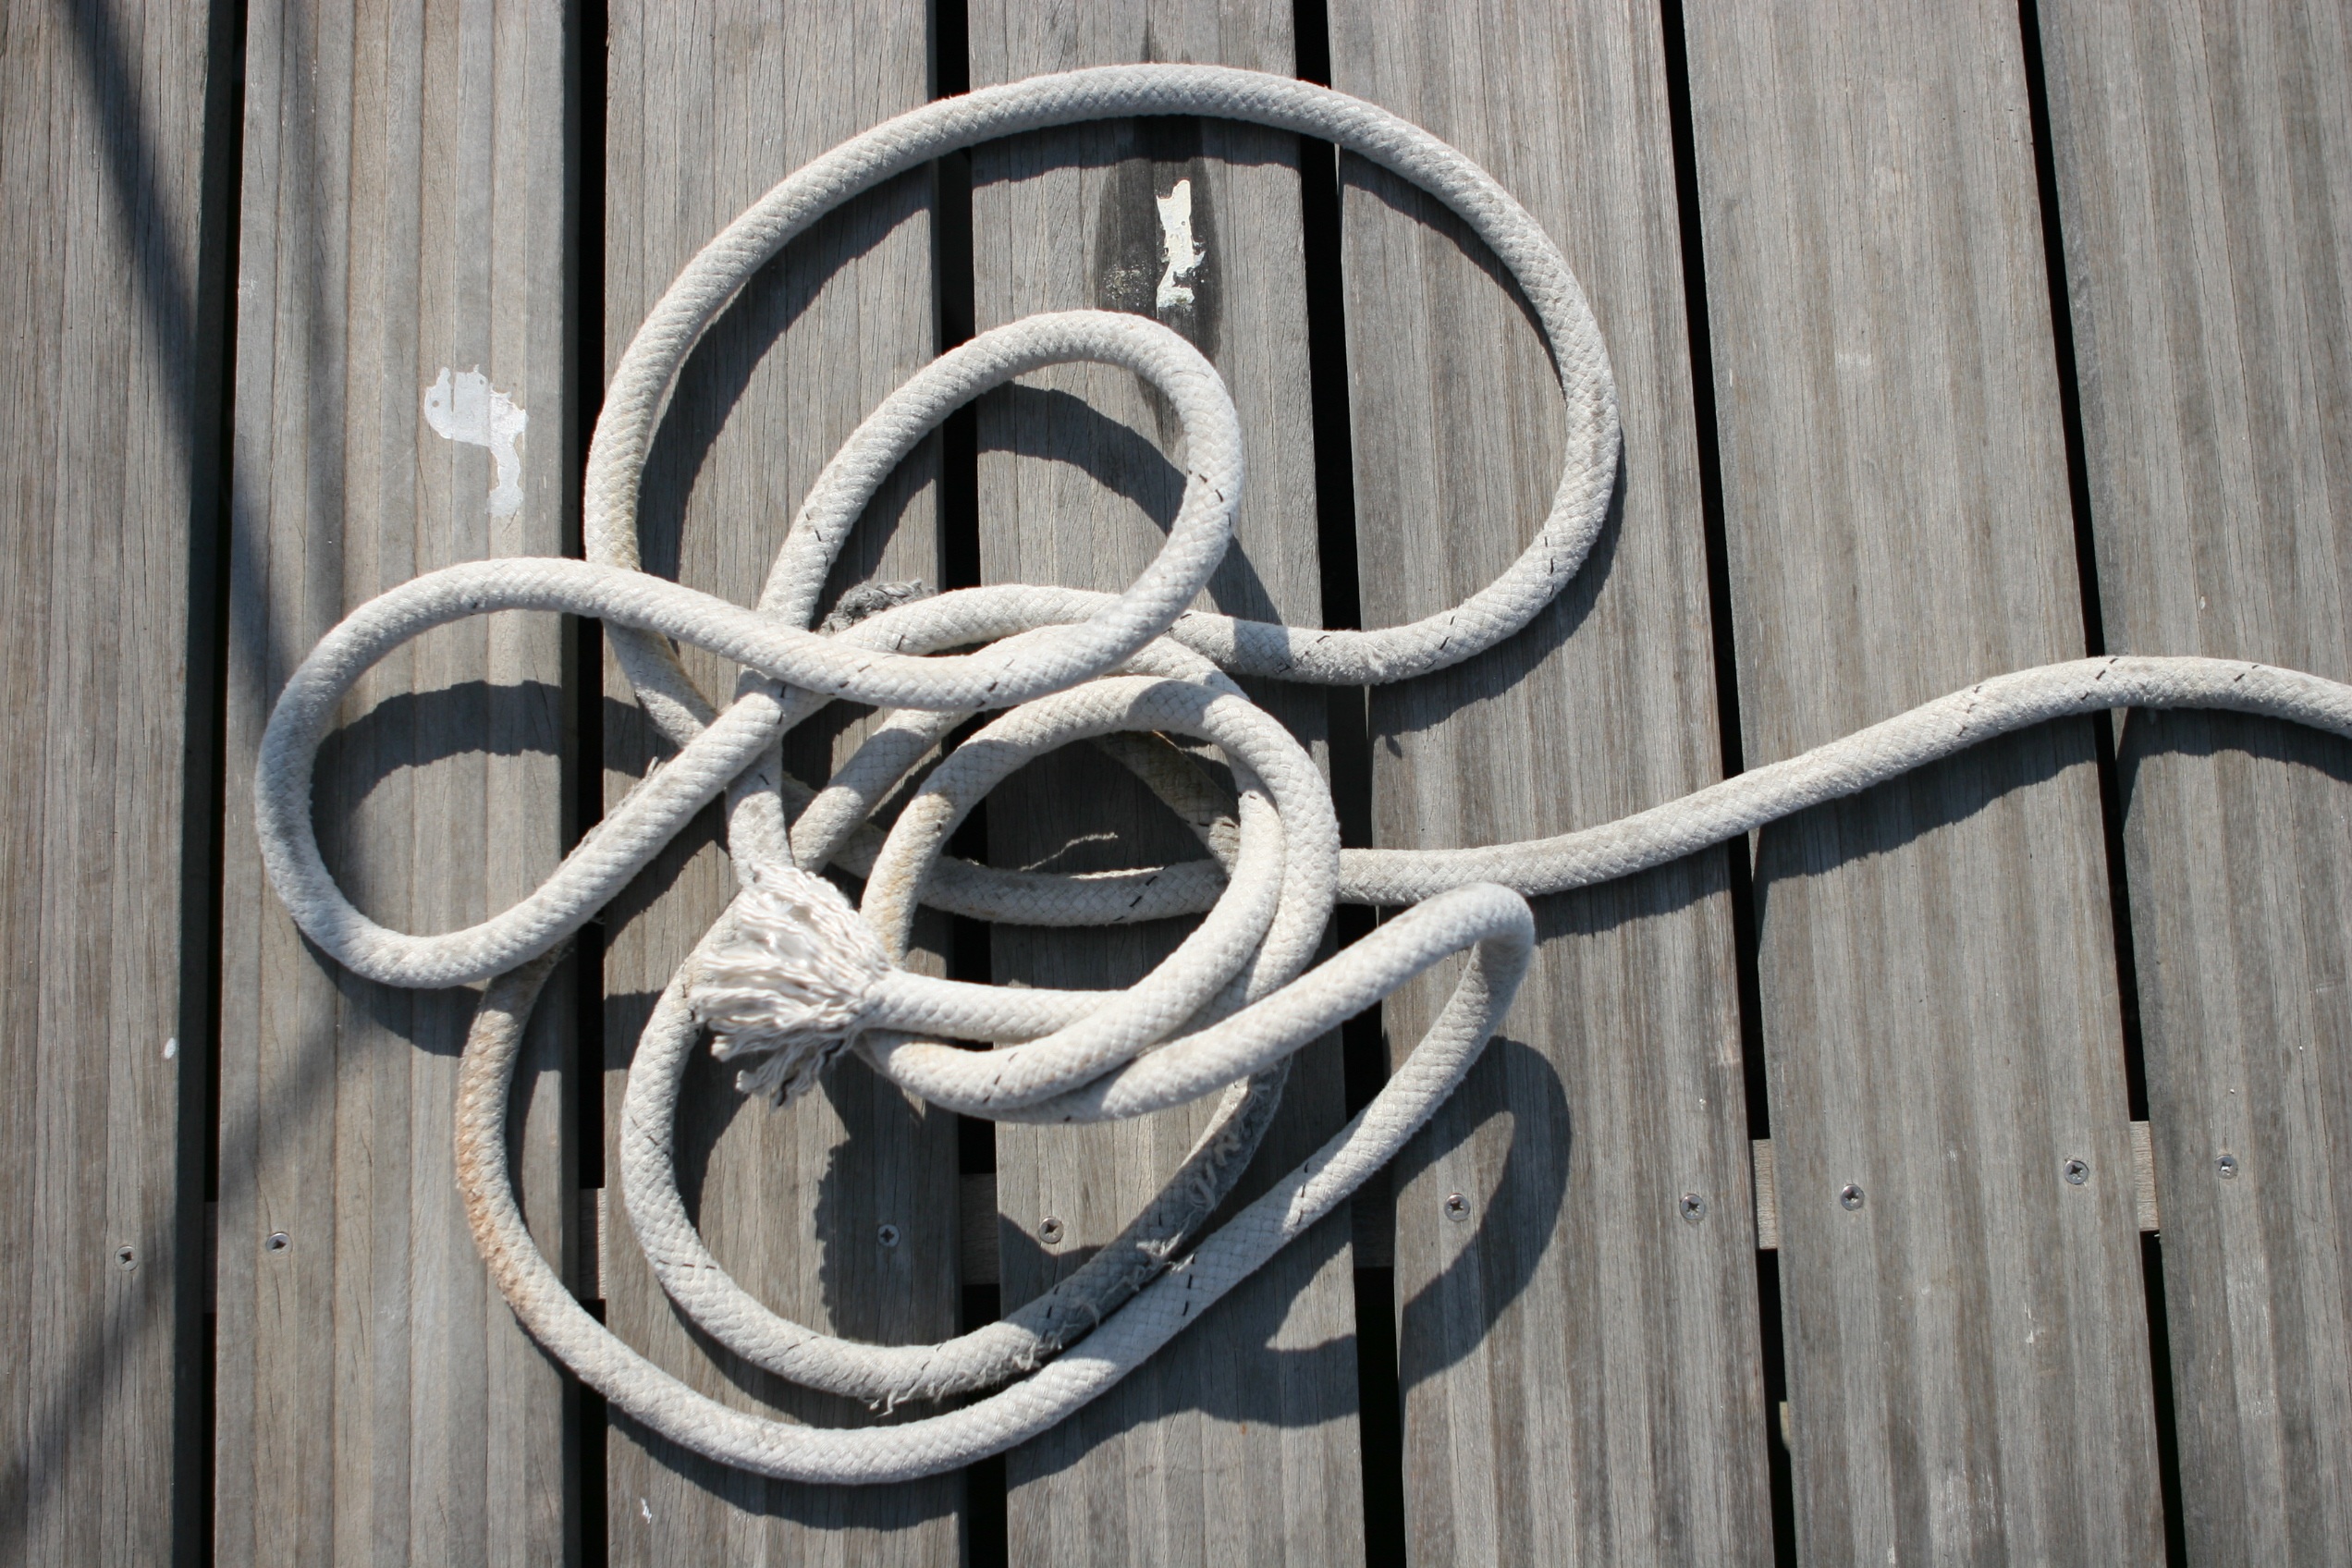
rope, wheel, ship, harbor, marina, iron, knot, yachting